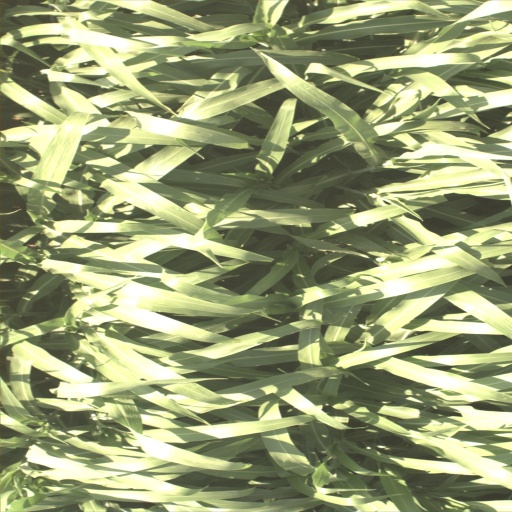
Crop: sorghum